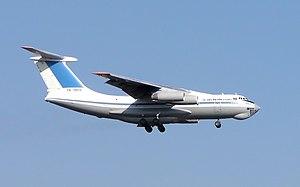
L'association de production de l'aviation de Tachkent, nommée d'après Valeri Tchkalov, est un complexe de haute technologie situé à Tachkent, capitale de la République d'Ouzbékistan. Considérée comme la seule usine aéronautique d'Asie centrale et comme l'une des cinq plus grandes de ce type au monde, elle a produit avant sa faillite en 2014 environ 10 000 avions.